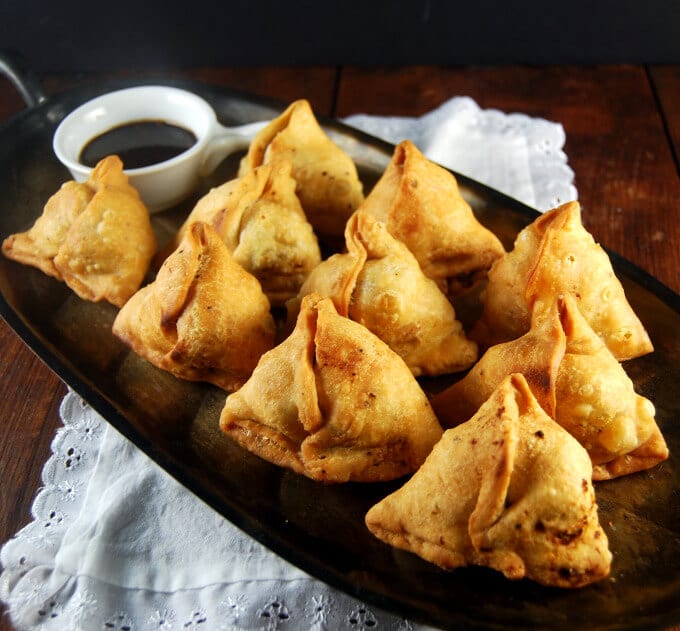
Dish: samosa